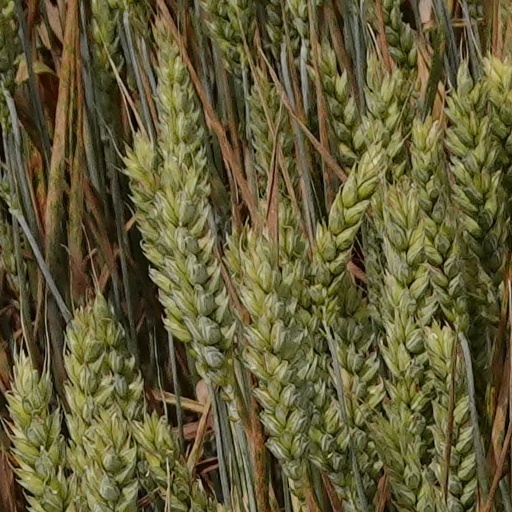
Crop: wheat